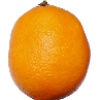
Label: Lemon Meyer 1